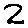
Label: 2